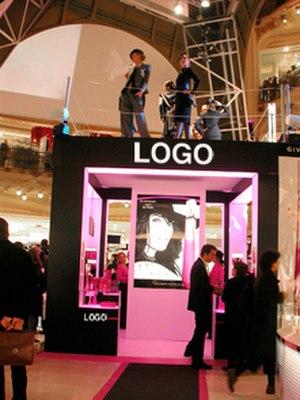
Le marchandisage ou merchandising en anglais, s'est développé consécutivement à l'essor de la vente en libre-service, où chaque produit doit être exposé convenablement pour qu'il soit en mesure de se « vendre lui-même ».